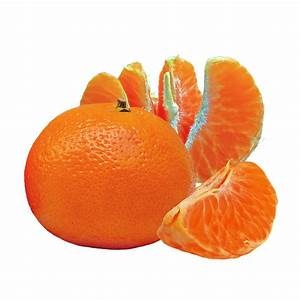
Label: mandarine